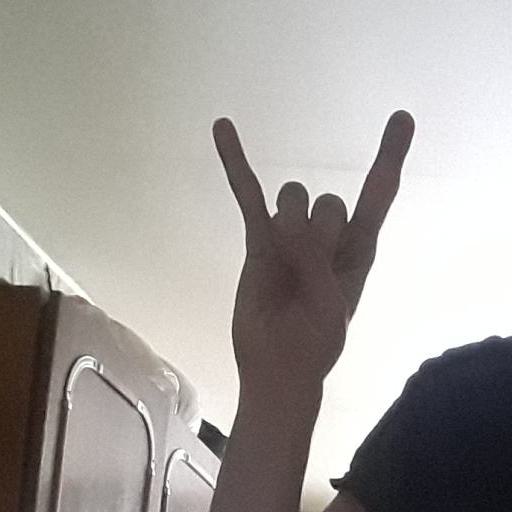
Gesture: rock